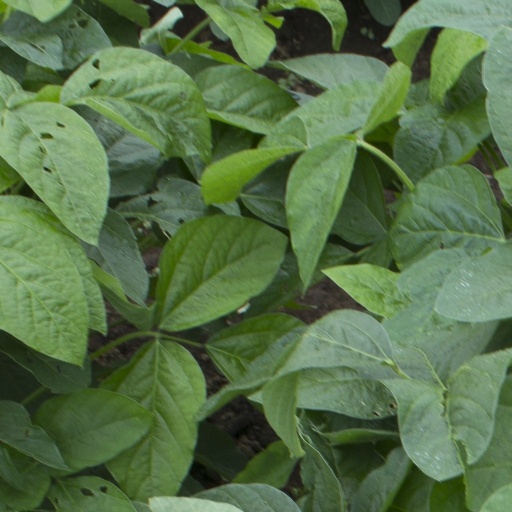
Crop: soybean